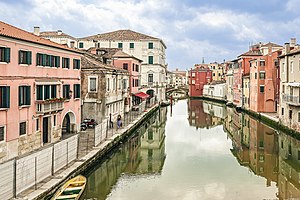
Chioggia
Canal Vena
Chioggia er en by i regionen Veneto i Italien